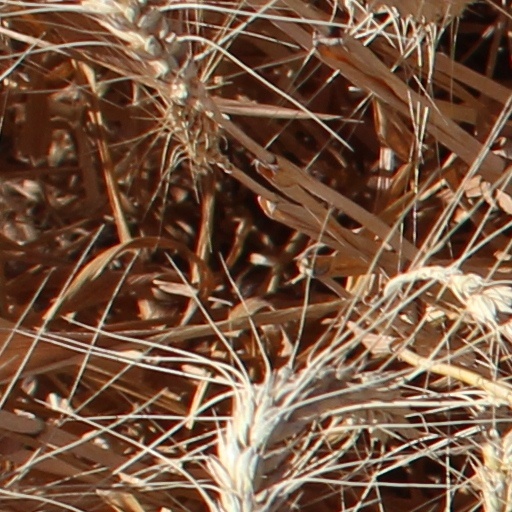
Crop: wheat